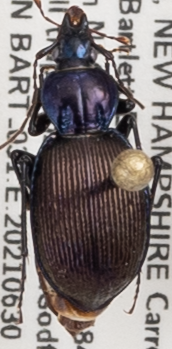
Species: Sphaeroderus canadensis canadensis
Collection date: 2021-06-30
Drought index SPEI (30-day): -1.814
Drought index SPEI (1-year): -1.28
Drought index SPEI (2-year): -0.968